Olivier Thomas

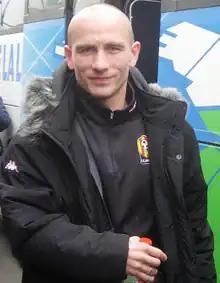
Thomas in 2012

Olivier Thomas (born 6 October 1974) is a French former professional footballer who played as a defender.